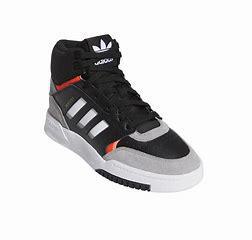
Brand: adidas
Model: originals Adidas Originals Drop Step